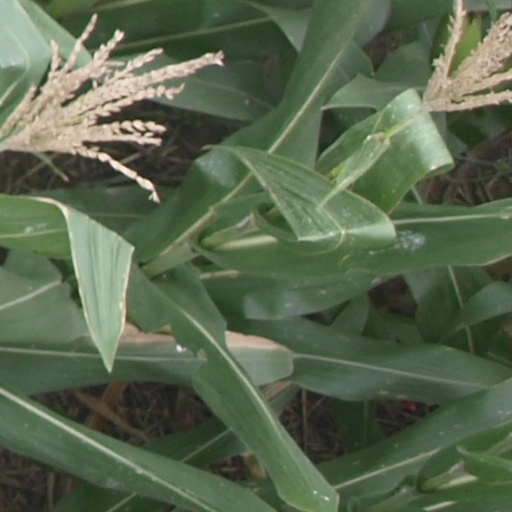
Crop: maize; corn